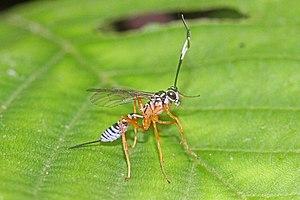
Polycyrtus est un genre d'insectes hyménoptères de la famille des Ichneumonidae, de la sous-famille des Cryptinae, de la tribu des Cryptini et de la sous-tribu des Mesostenina.